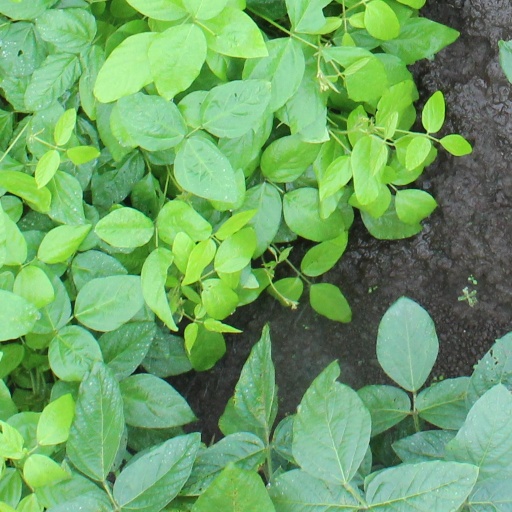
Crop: soybean